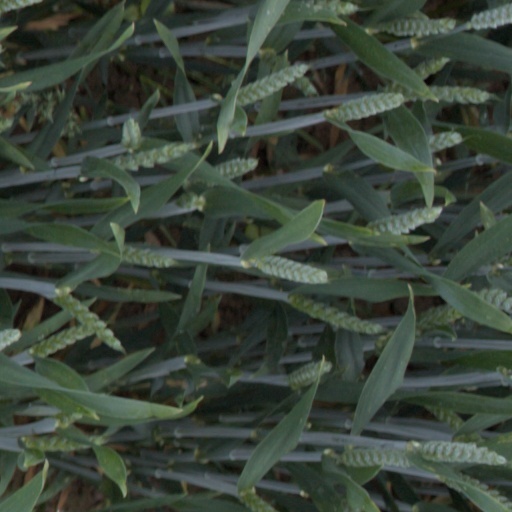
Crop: wheat